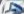
Number: 4